Broadhaugh

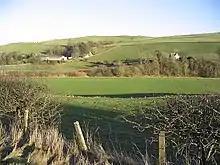
Farmland at Broadhaugh

Broadhaugh is a hamlet in the Scottish Borders area of Scotland, in the parish of Teviothead, in former Roxburghshire.